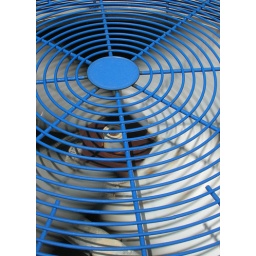
Outside an office building in Shirlington, part of HVAC cooling system I think